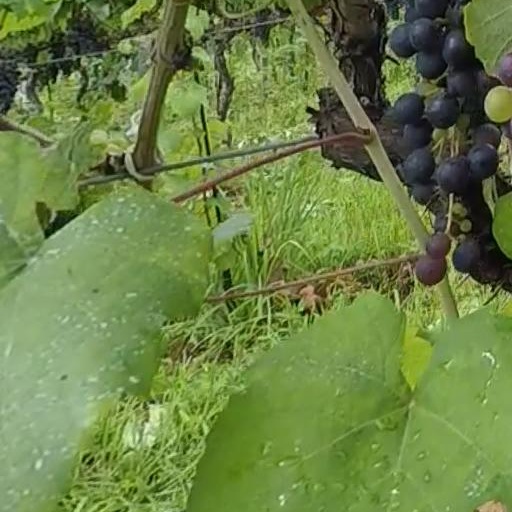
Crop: grape